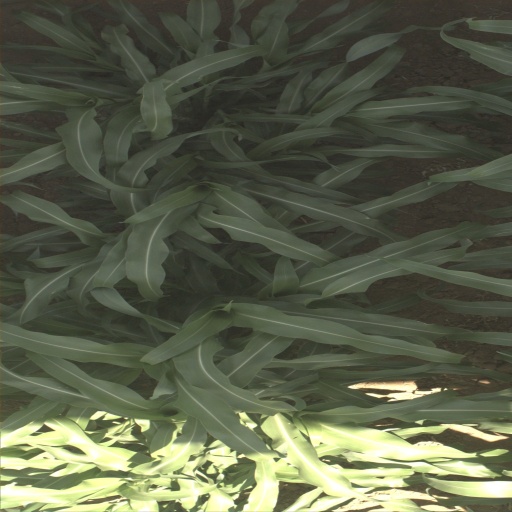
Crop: sorghum